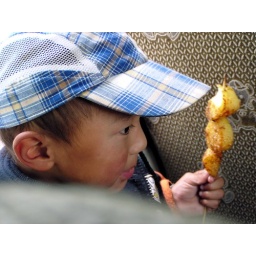
This tibetan boy sat in the bus in front of us. I just enjoyed watching him.